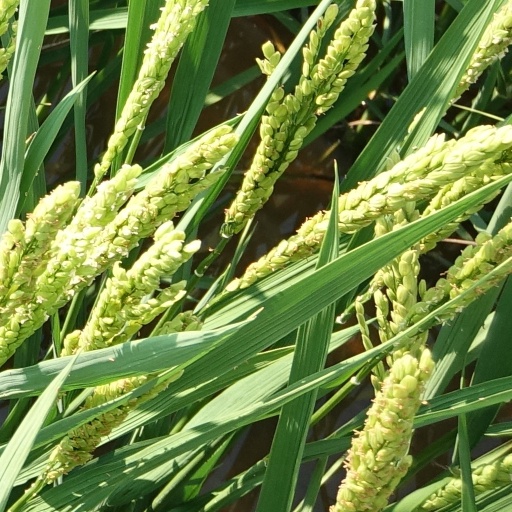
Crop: rice